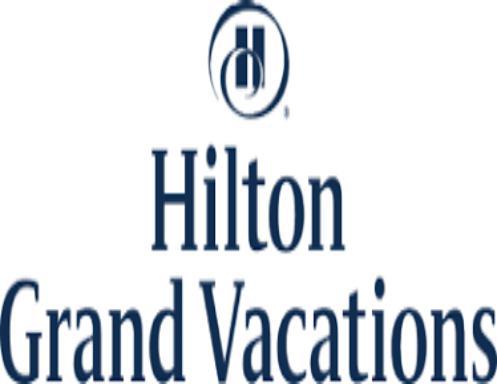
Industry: Others